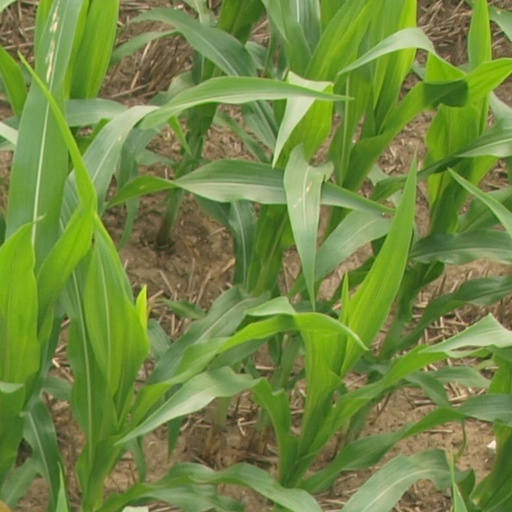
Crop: maize; corn